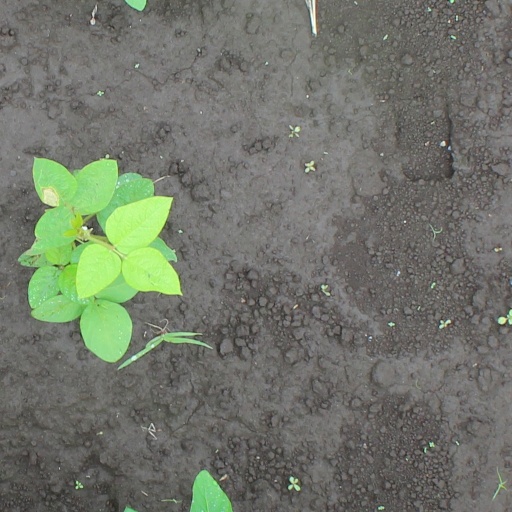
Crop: soybean